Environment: real
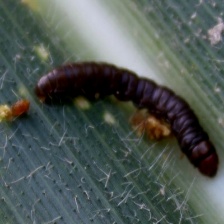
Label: fall_armyworm